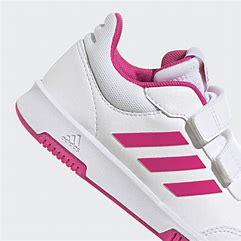
Brand: Adidas
Model: Tensaur Sport Training Hook And Loop